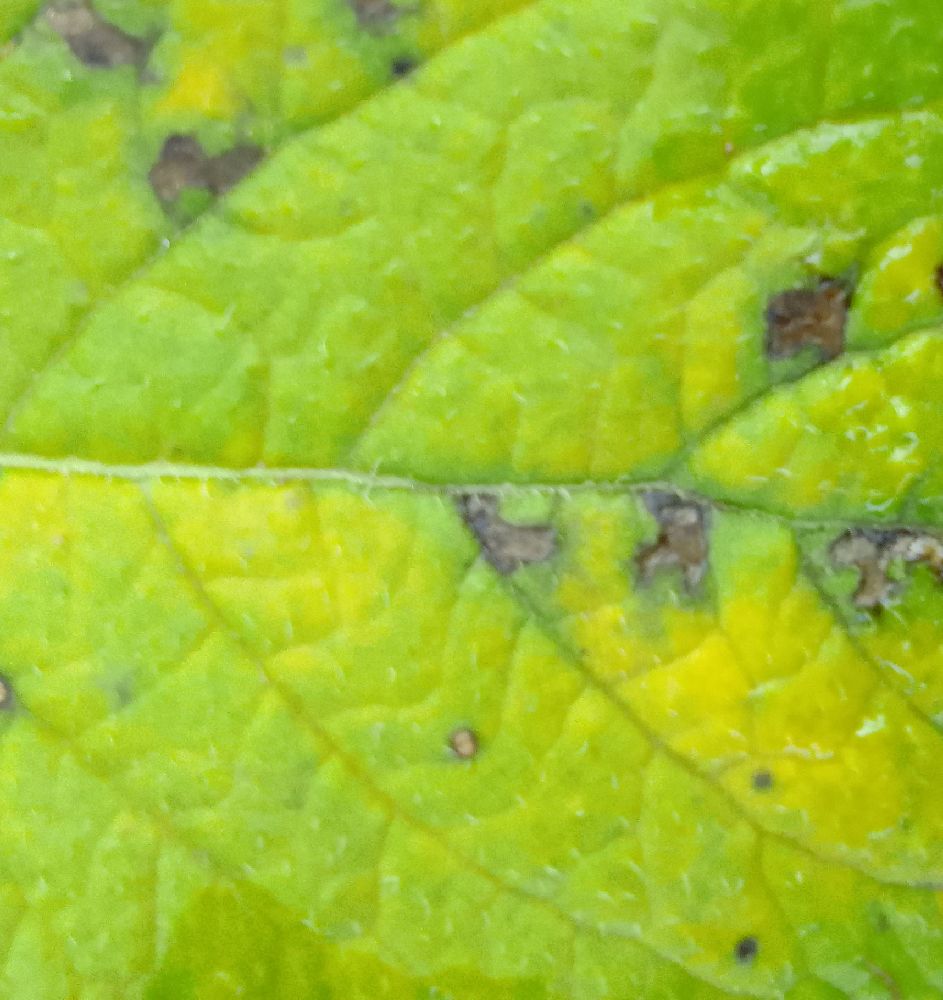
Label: Early blight